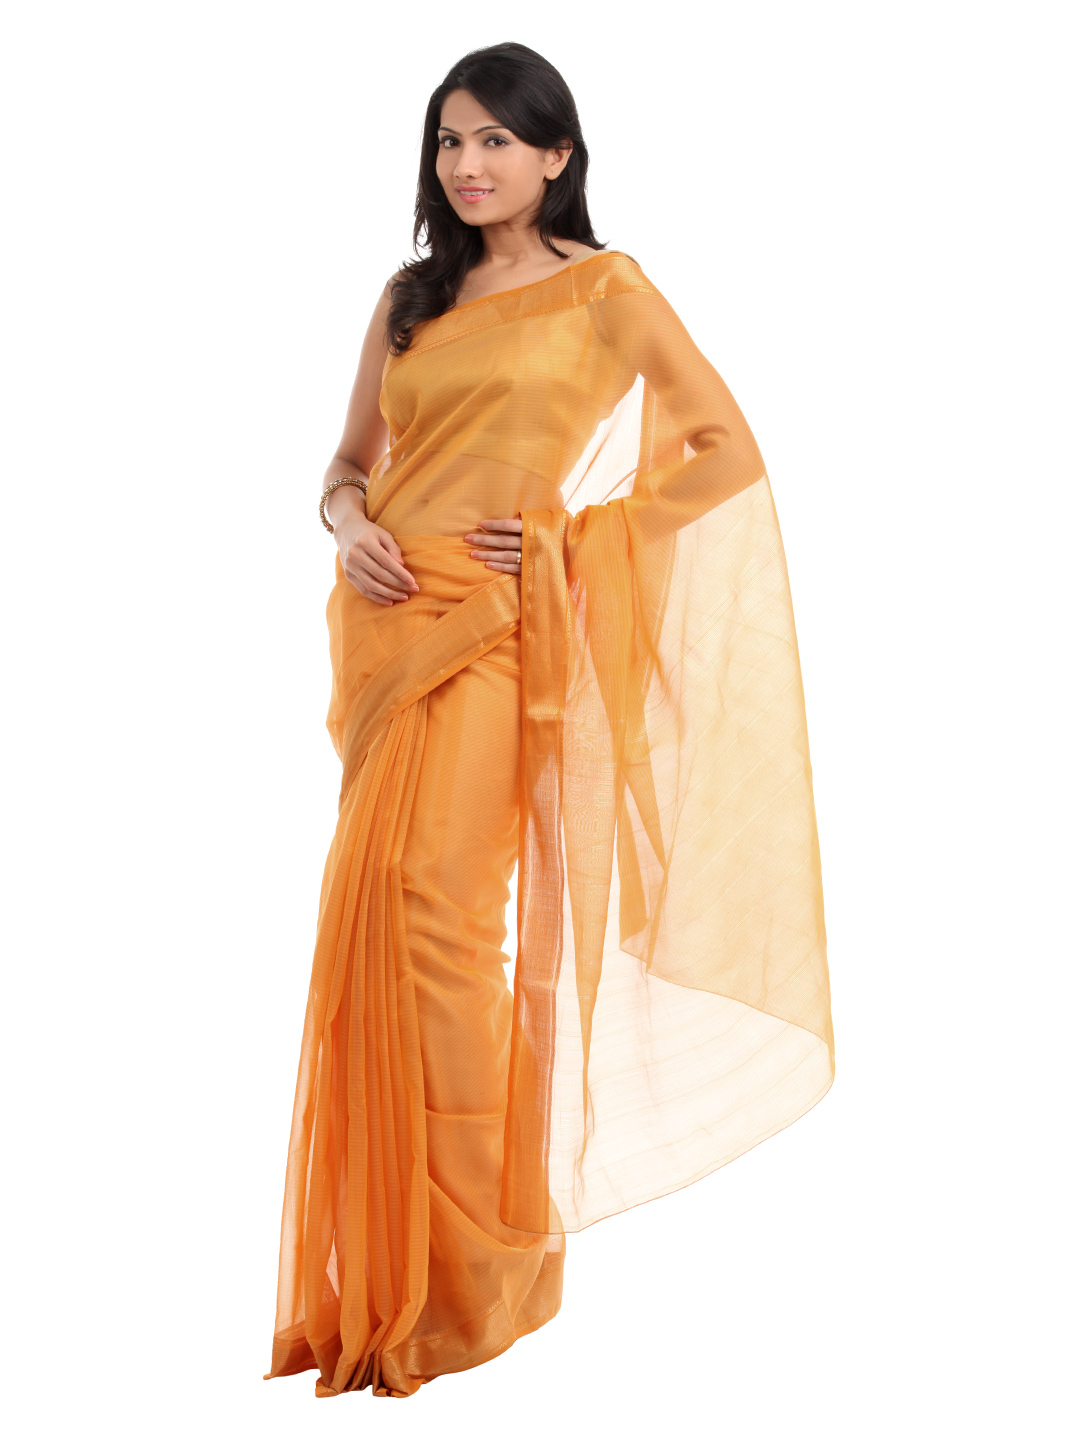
Fabindia Yellow Self-Striped Saree
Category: Apparel / Saree / Sarees
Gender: Women
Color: Yellow
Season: Fall 2012
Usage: Ethnic